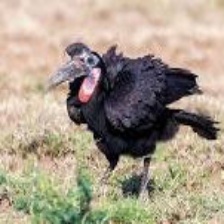
Species: ABYSSINIAN GROUND HORNBILL
Scientific name: BUCORVUS ABYSSINICUS
ImageNet parent category: hornbill